Fort McIntosh, Texas

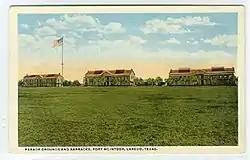
Fort McIntosh

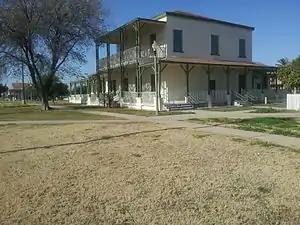
Fort McIntosh

Fort McIntosh was a U.S. Army base in Laredo, Webb County, Texas, from 1849 to 1946.